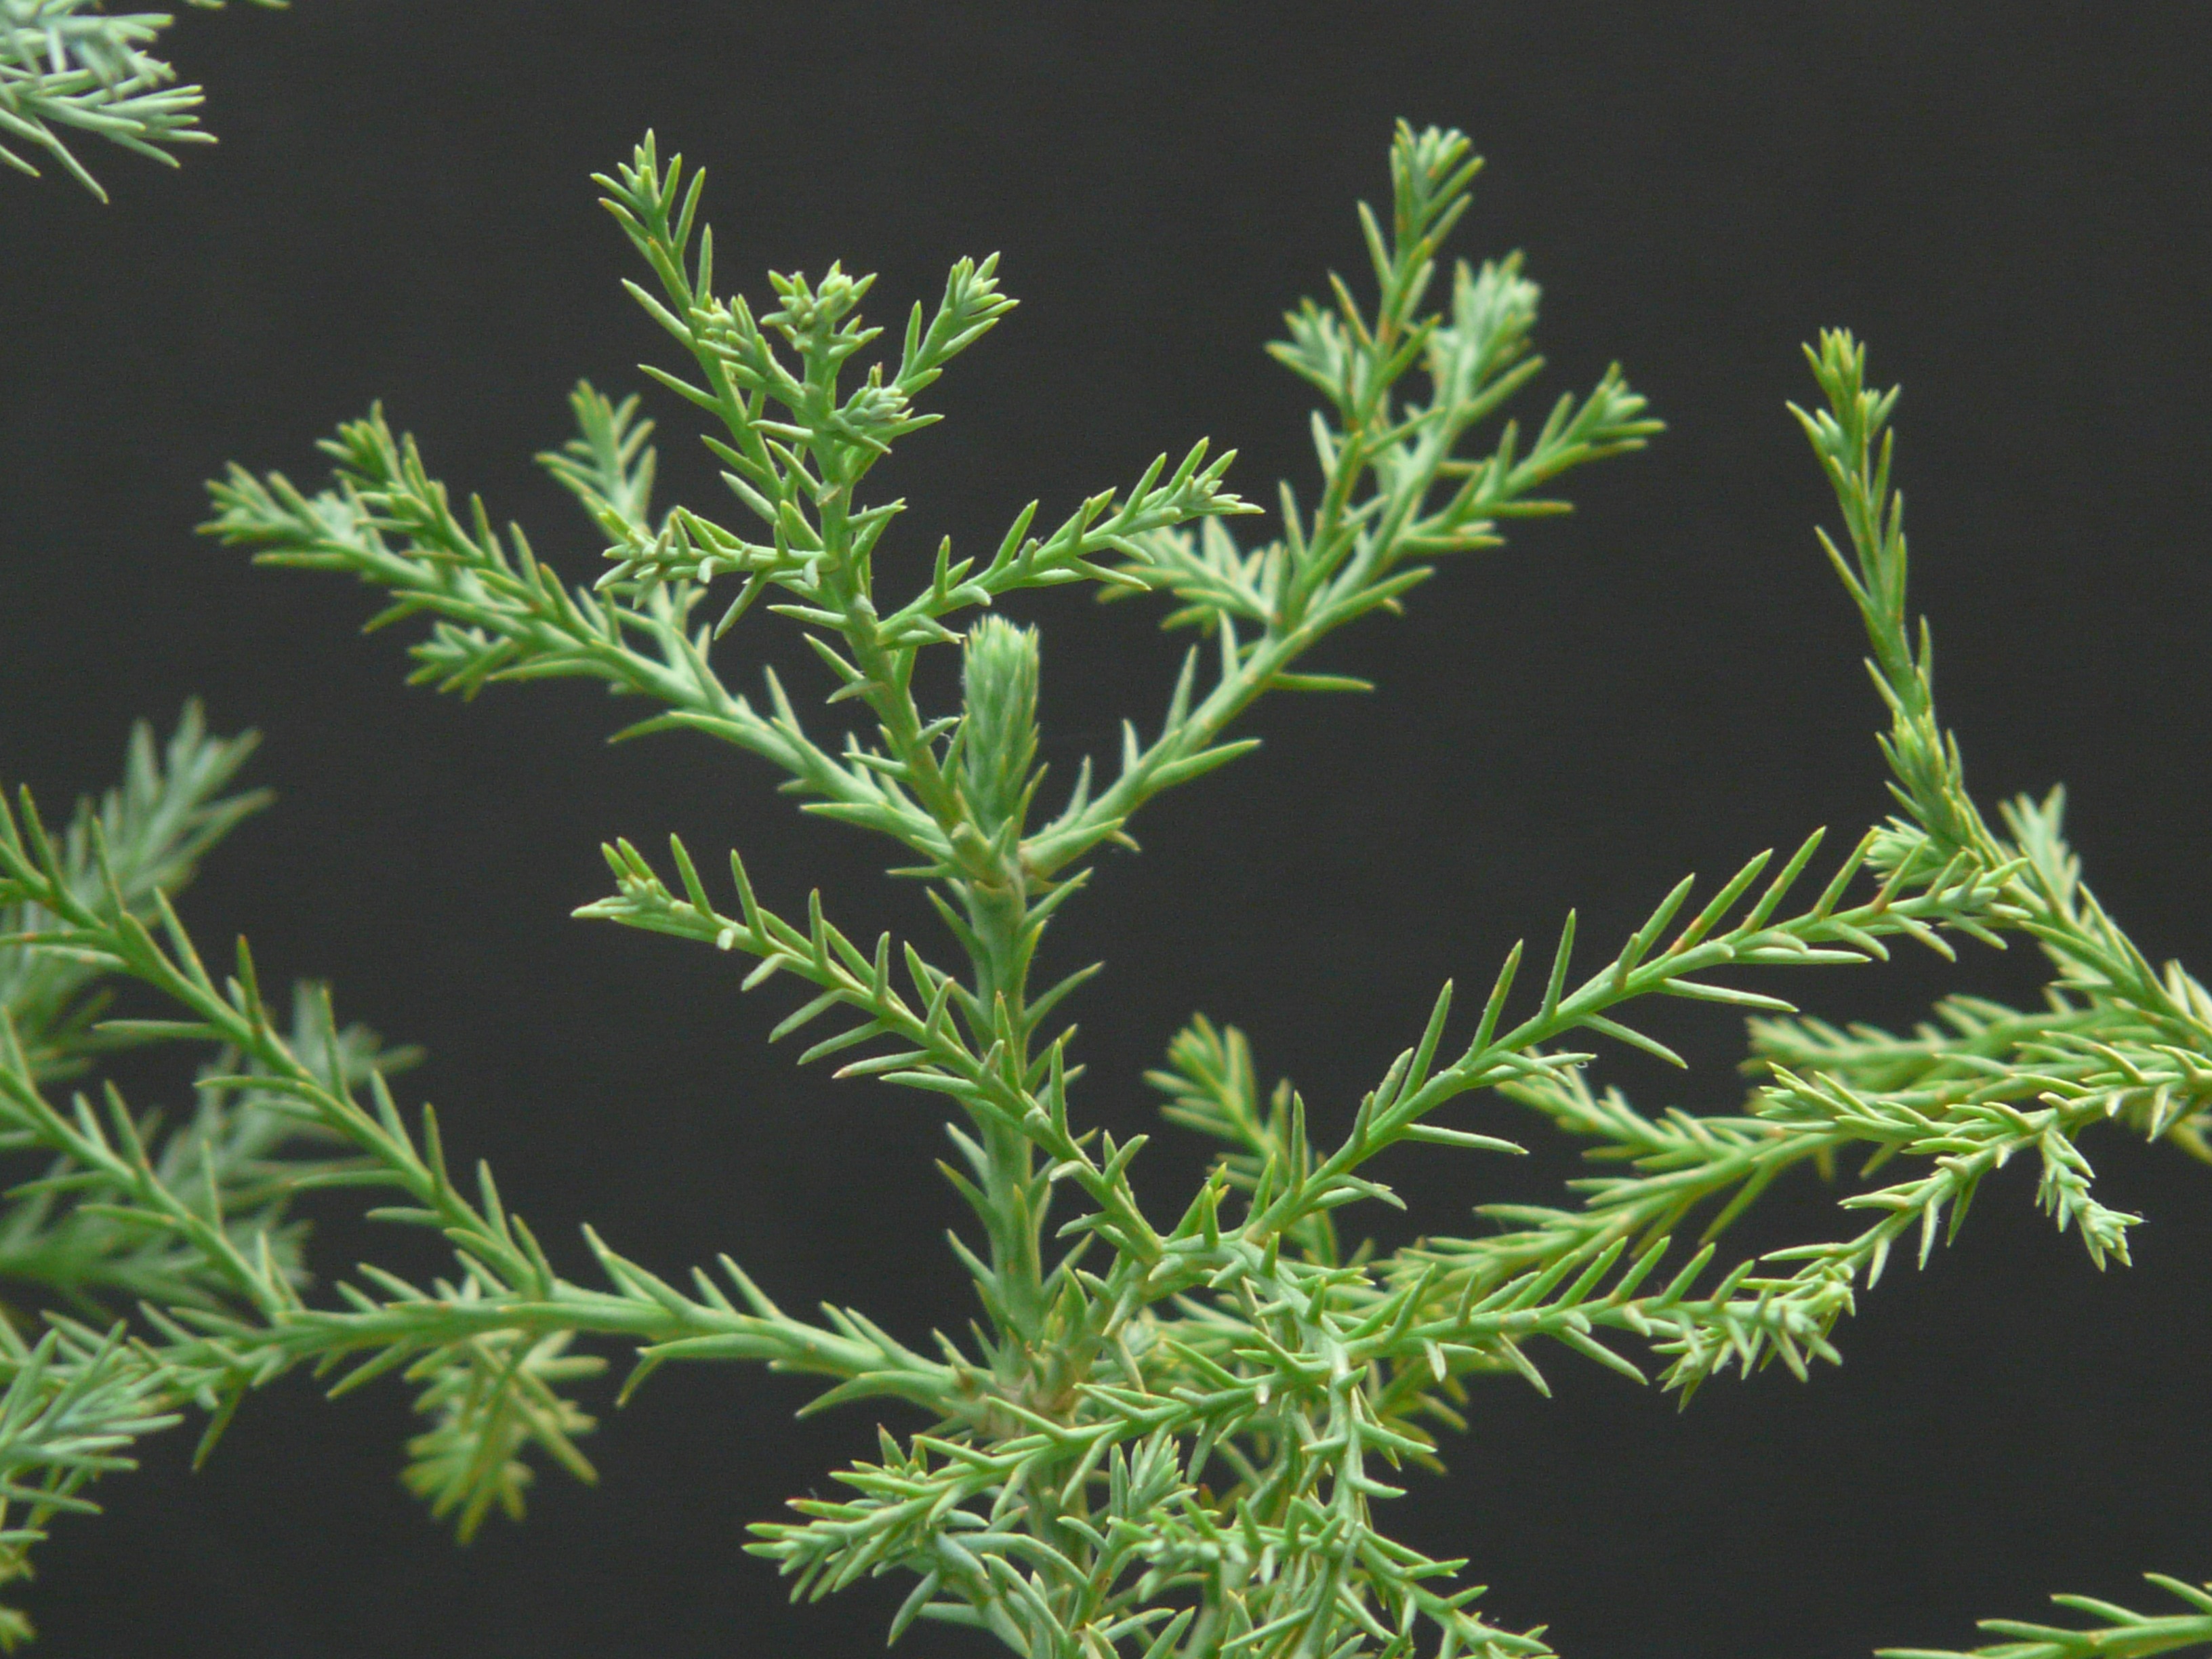
tree, branch, plant, leaf, flower, herb, produce, evergreen, tribe, shrub, branches, needles, sequoia, shoots, flowering plant, daisy family, woody plant, land plant, southernwood, redwood branches